Australian live export industry

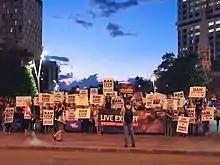
Anti-live export protest in Brisbane, 2019

In March 2011, Animals Australia conducted an investigation of the treatment of exported Australian cattle in Indonesia. The investigation revealed animals had their throats cut while fully conscious and remained conscious for more than 30 seconds after the initial throat cut. This sparked mass protests across Australia calling for the live export trade to be banned. RSPCA Australia supported a ban.